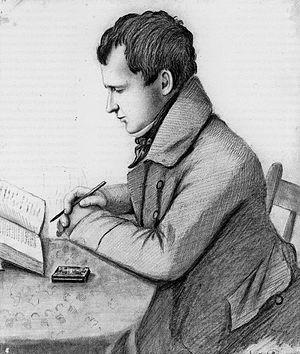
François-Marie-Thomas de Lorimier fut l'un des grands chefs patriotes canadiens français durant les révoltes de 1837-1838 au Bas-Canada ainsi qu'un intellectuel politisé, notaire de profession. Il fut pendu dans la prison du Pied-du-Courant de Montréal, le 15 février 1839.